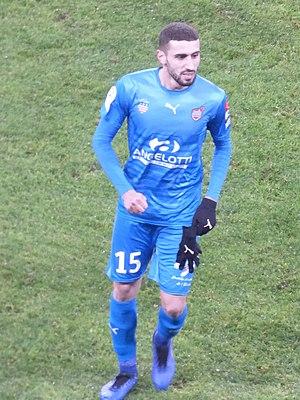
Amir Nouri après le match RC Lens / AS Béziers, comptant pour la 23ème journée du championnat de France de football de Ligue 2 2018-2019, le 4 février 2019, au Stade Bollaert-Delelis.